The Sky Pilot

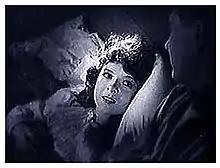
Colleen Moore in a scene from "The Sky Pilot".

The Sky Pilot is a 1921 American silent drama film based on the novel of the same name by Ralph Connor. It is directed by King Vidor and features Colleen Moore. In February 2020, the film was shown in a newly restored version at the 70th Berlin International Film Festival, as part of a retrospective dedicated to King Vidor's career.